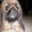
Label: dog